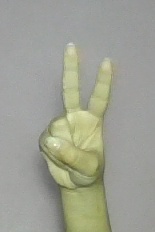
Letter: taa